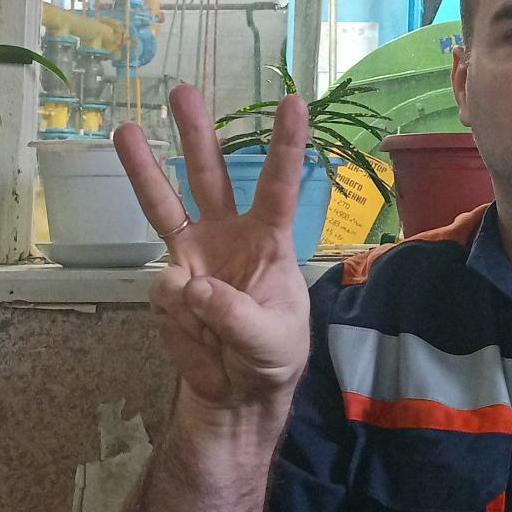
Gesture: three